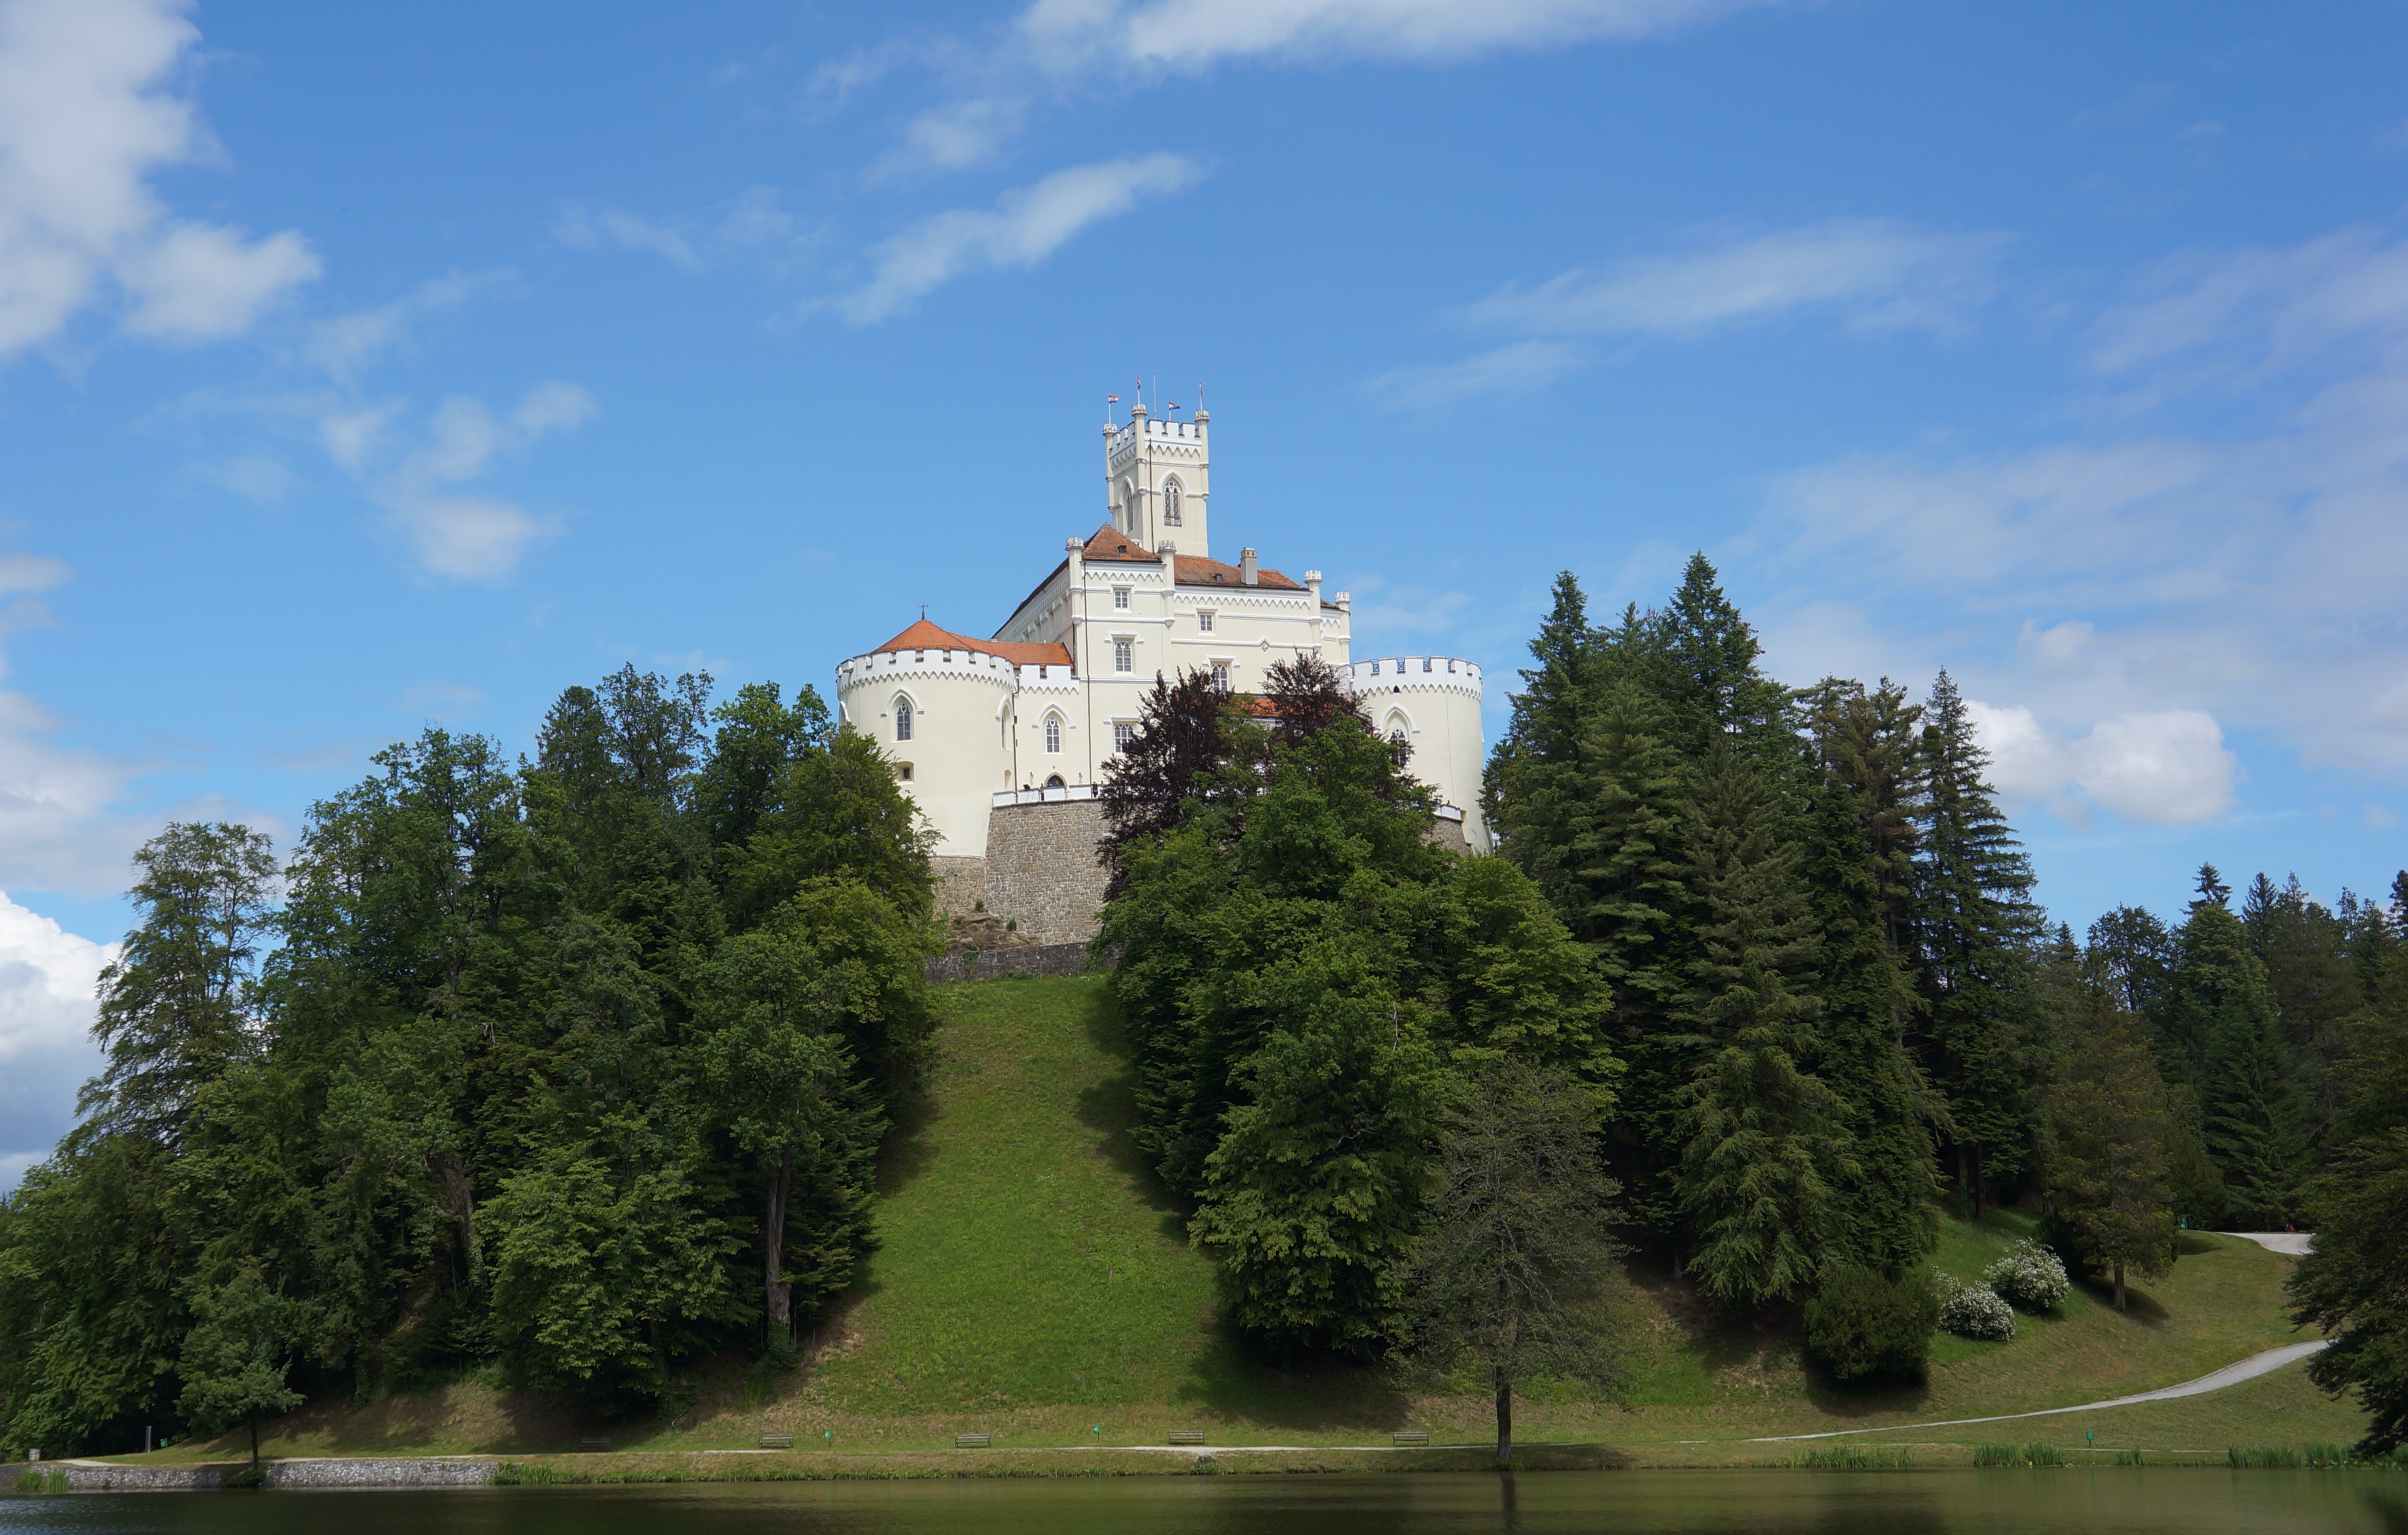
building, chateau, tower, castle, croatia, estate, castle trakoscan